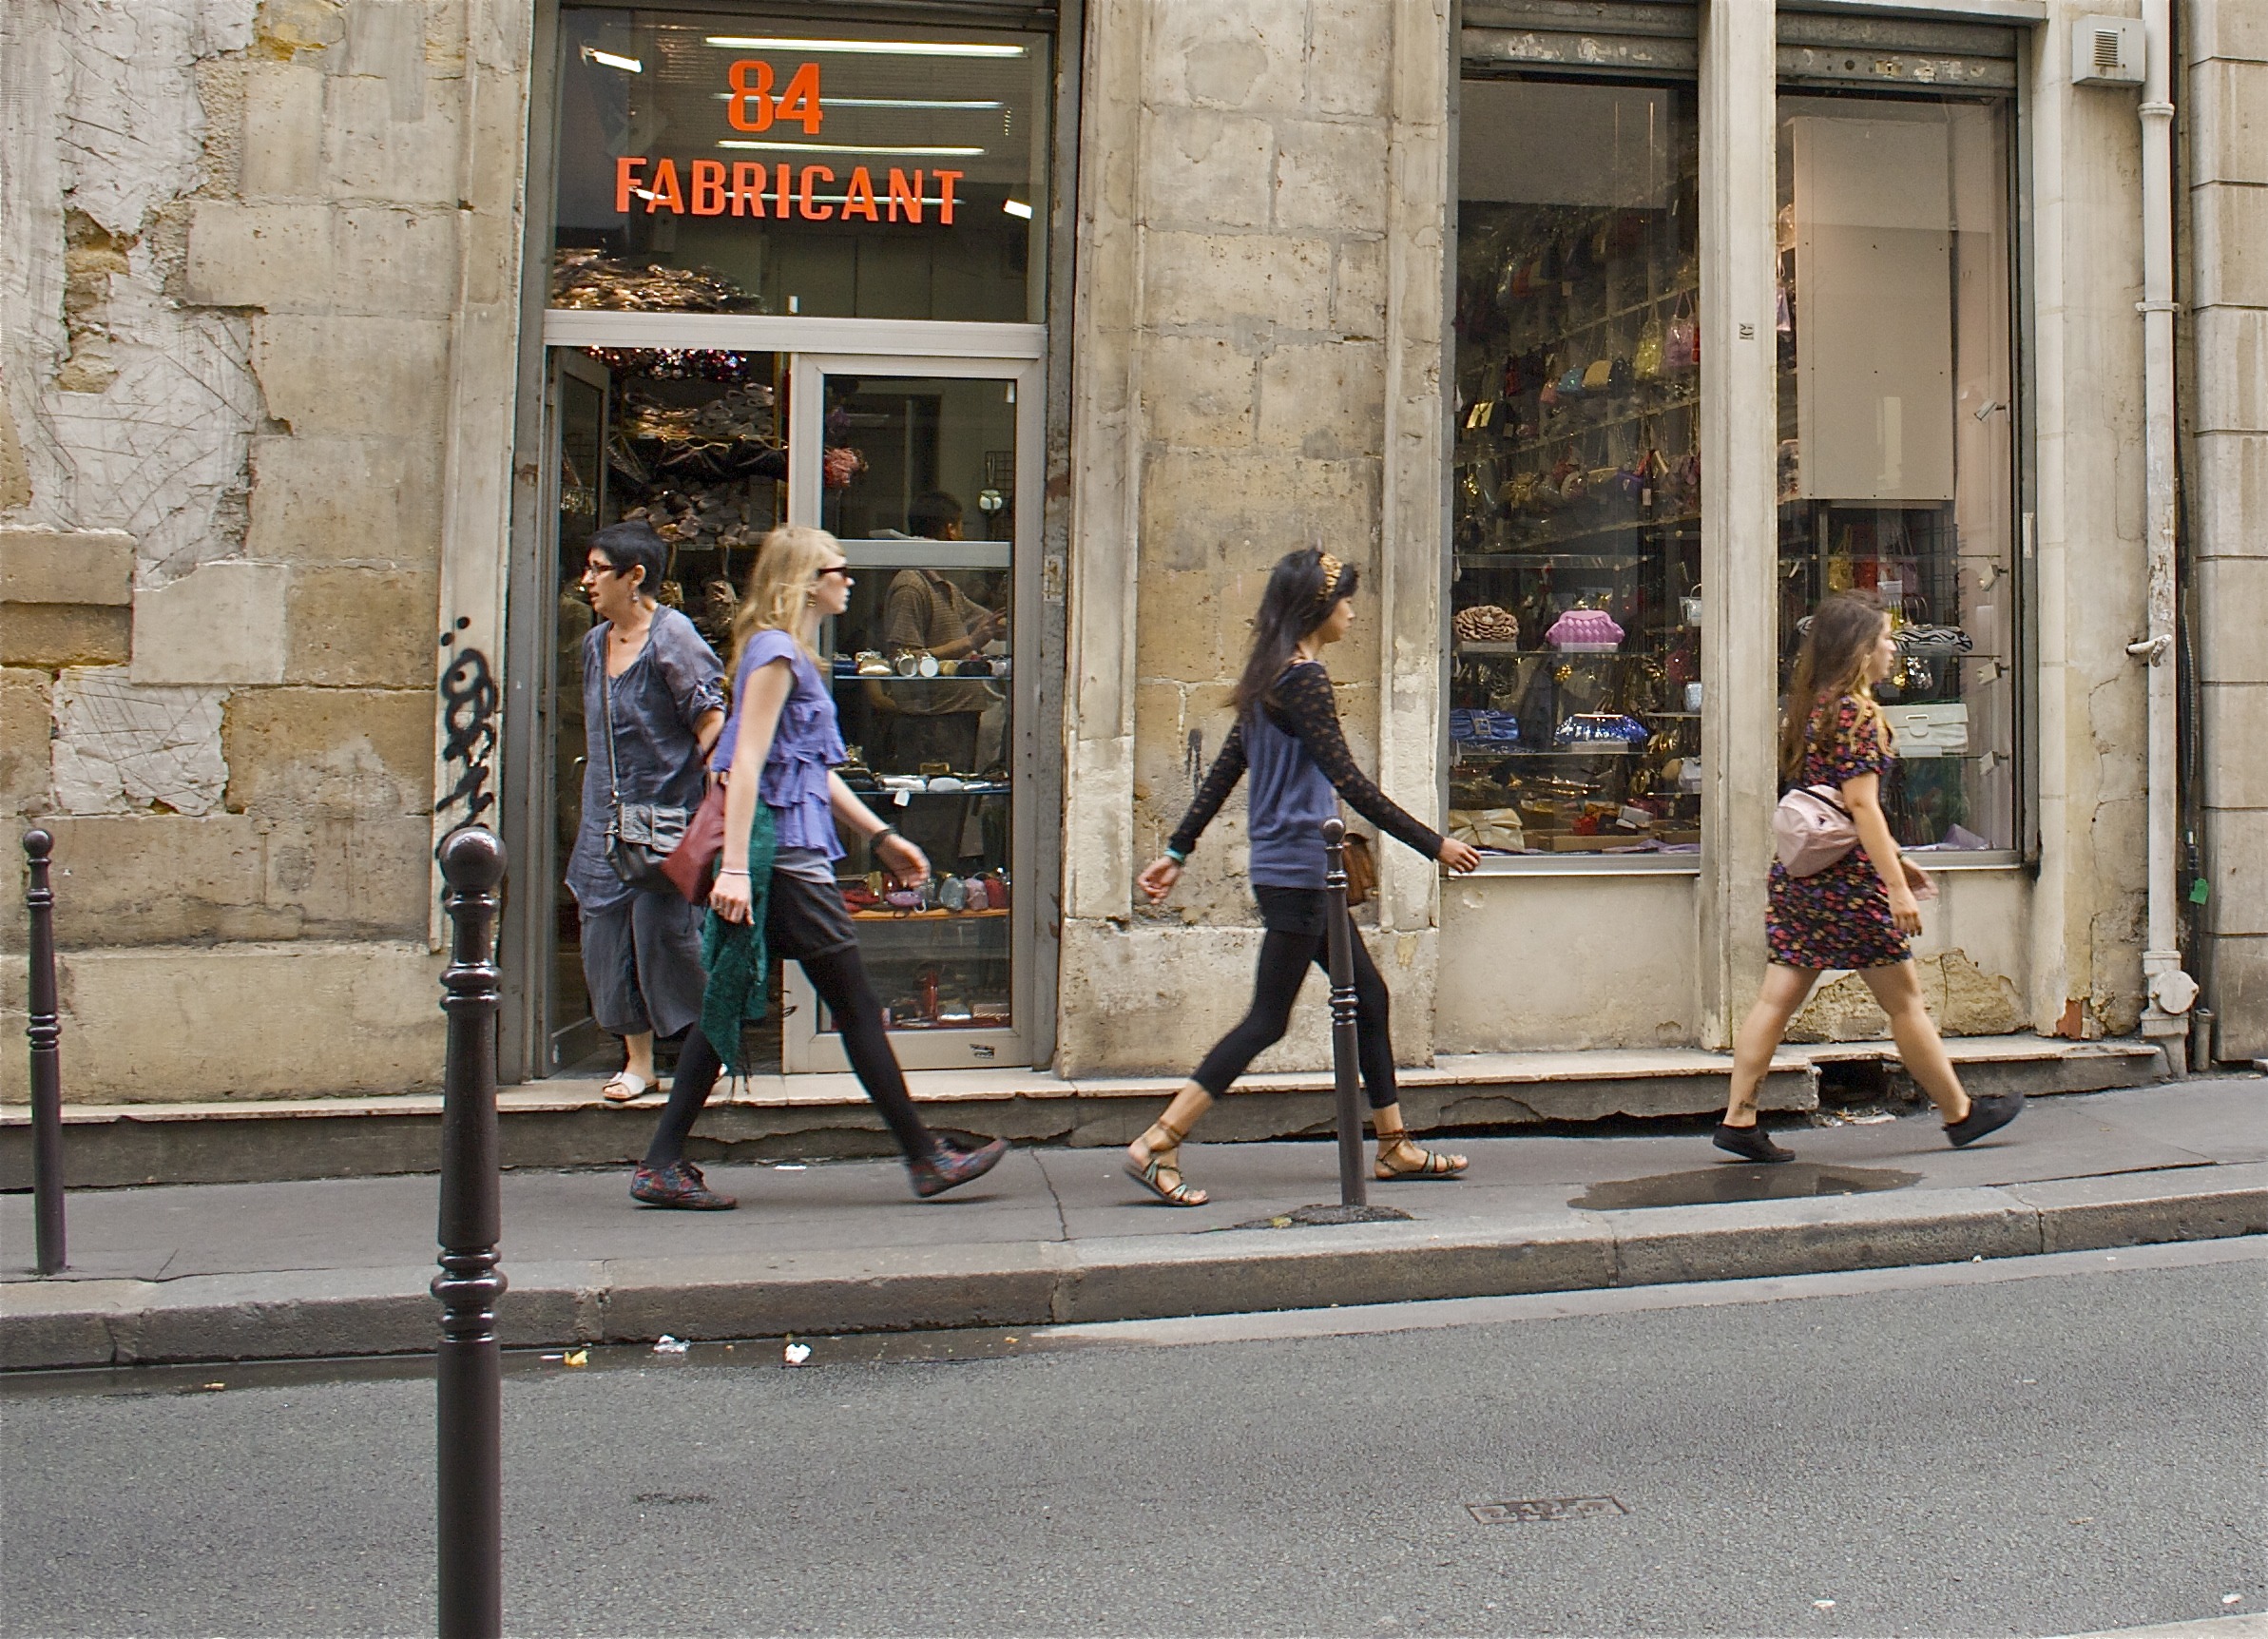
pedestrian, road, street, city, paris, art, infrastructure, go, encounter, urban area, city stroll